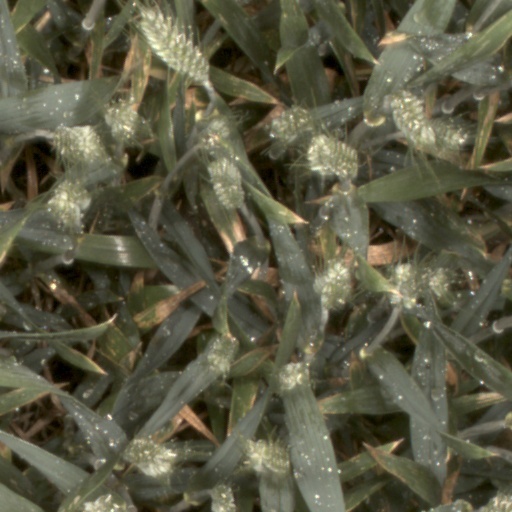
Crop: wheat